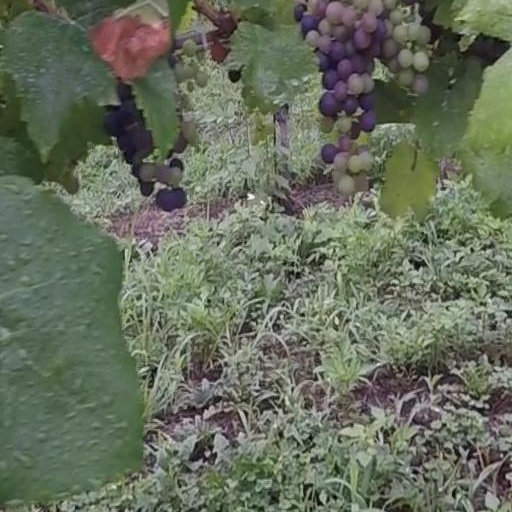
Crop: grape